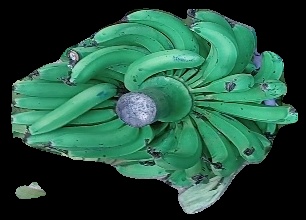
Variety: pachbale
Grade: grade3